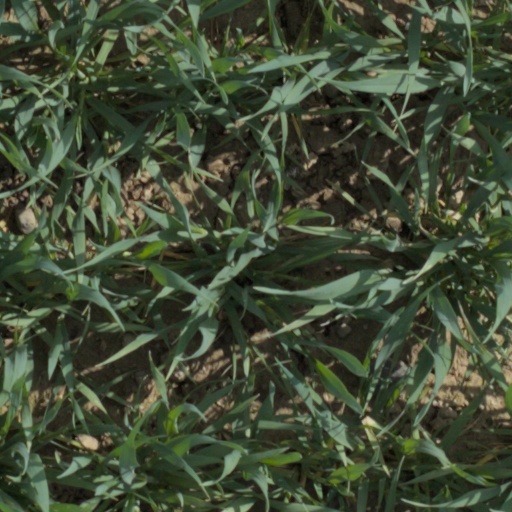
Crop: wheat